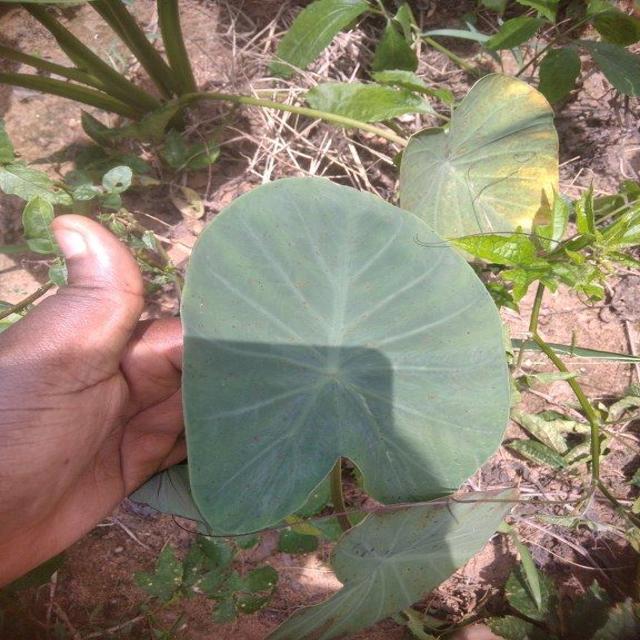
Label: Healthy